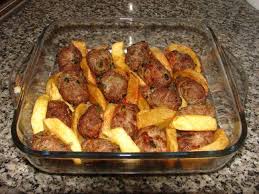
Yemek: izmir_kofte